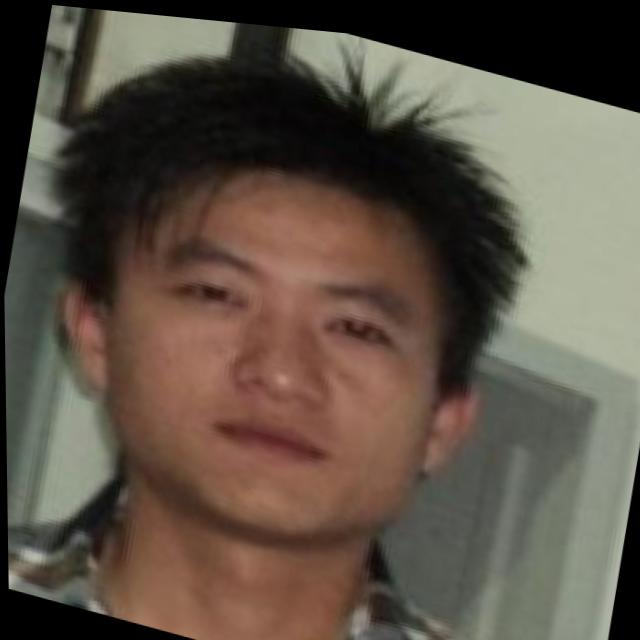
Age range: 21-44